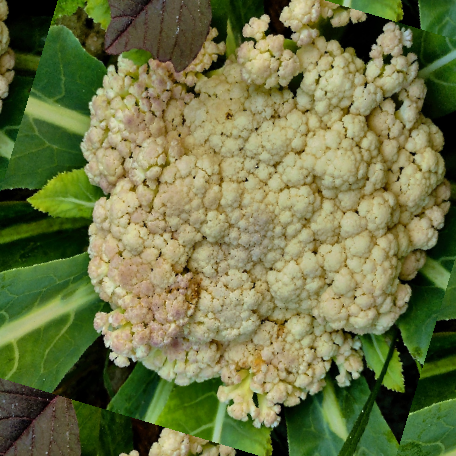
Label: Bacterial spot rot